Health physics

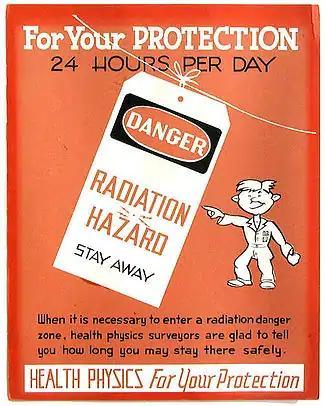
1947 Oak Ridge National Laboratory poster.

Health physics, also referred to as the science of radiation protection, is the profession devoted to protecting people and their environment from potential radiation hazards, while making it possible to enjoy the beneficial uses of radiation. Health physicists normally require a four-year bachelor’s degree and qualifying experience that demonstrates a professional knowledge of the theory and application of radiation protection principles and closely related sciences. Health physicists principally work at facilities where radionuclides or other sources of ionizing radiation (such as X-ray generators) are used or produced; these include research, industry, education, medical facilities, nuclear power, military, environmental protection, enforcement of government regulations, and decontamination and decommissioning—the combination of education and experience for health physicists depends on the specific field in which the health physicist is engaged.